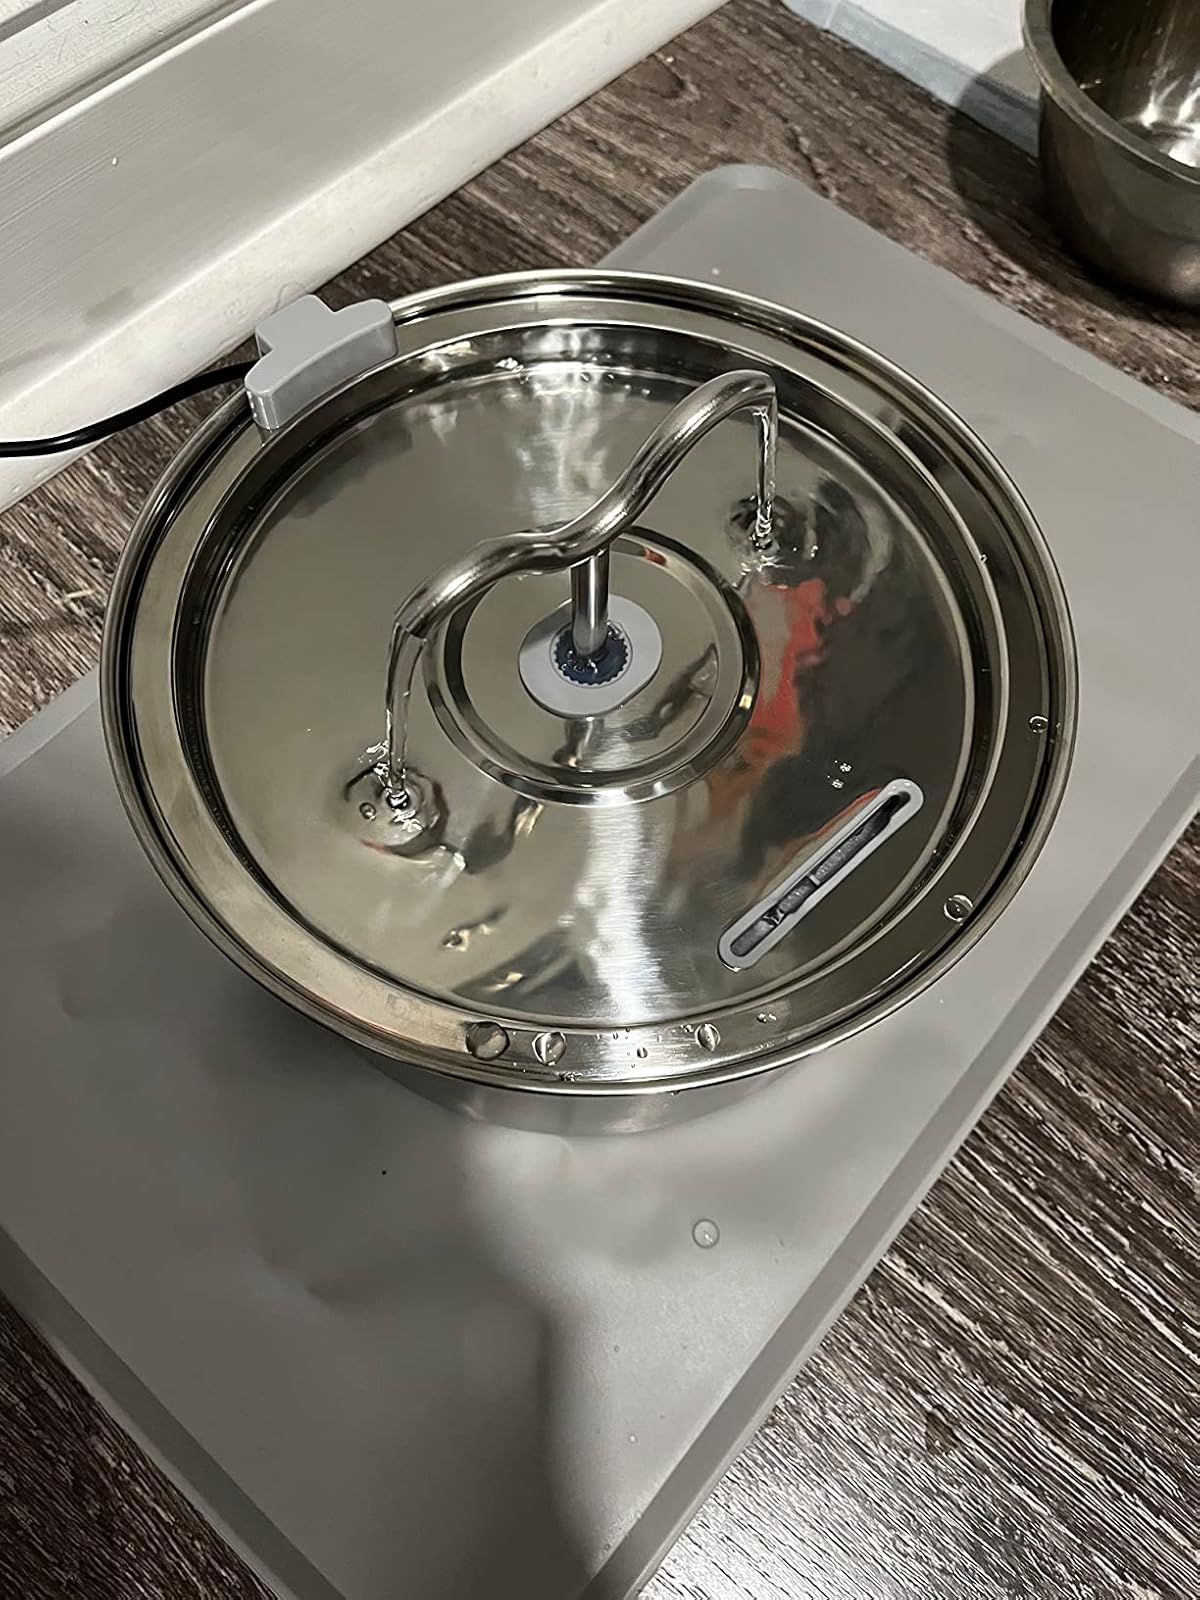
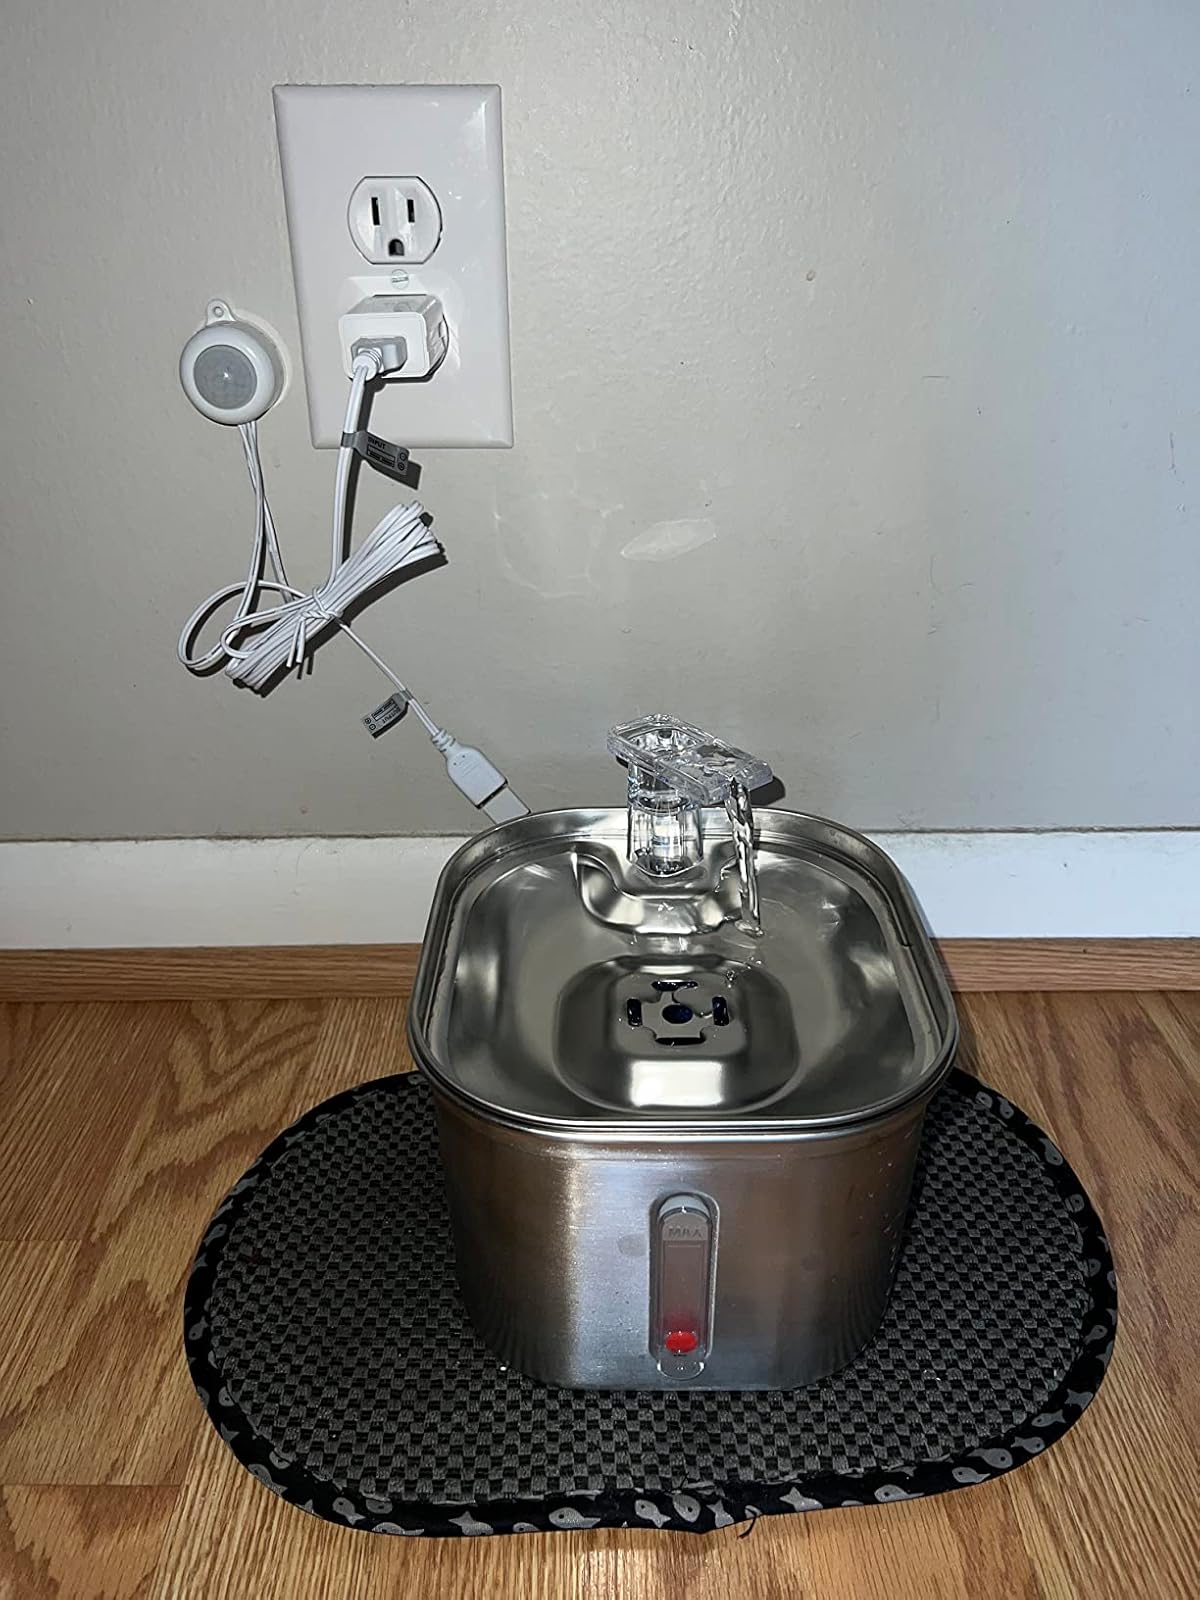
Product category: items_bowl
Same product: no